All the Women

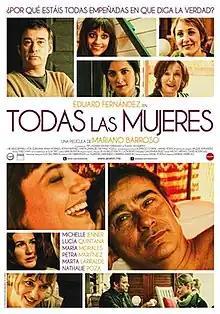
Theatrical release poster

All the Women is a 2013 Spanish comedy-drama film directed and co-written by Mariano Barroso, starring Eduard Fernández based on the 2010 television series of the same name.